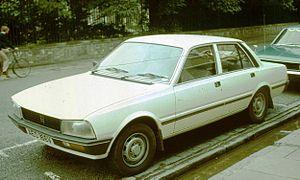
Depuis le début de l'histoire de l'automobile, on essaye de classer les types de carrosserie. Mais ces différentes tentatives n'ont jamais réellement été satisfaisantes en raison, entre autres, de l'évolution des carrosseries ainsi que des différences importantes d'un pays à l'autre.